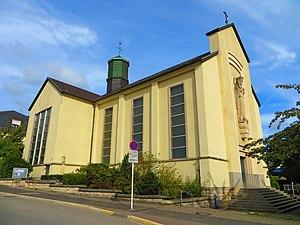
Esch-sur-Alzette Église Marie-Reine de Lallange
Lallange est un des quartiers de la ville d'Esch-sur-Alzette dans le nord-est de la municipalité, anciennement village.
Esch-sur-Alzette est une ville luxembourgeoise. Chef-lieu du canton du même nom, elle est, après Luxembourg-ville, la seconde ville du pays, avec environ 34 000 habitants.